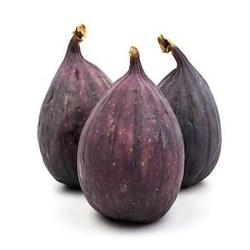
Label: Fig